Apinac

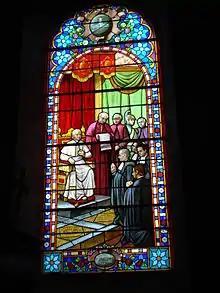
Stained glass window of Apinac church

According to the mayor of Estivareilles, in 1839, the residents of four hamlets in the commune of Apinac voted to become part of Estivareilles rather than Apinac, their reasoning being that not only had they always buried their dead in Estivareilles rather than Apinac but "since time immemorial", they had been spiritually connected with Estivareilles rather than Apinac. In 1881, it had a population of 1,120 people. In 1982, Apinac had a population of 355, with 406 reported in 2019. The principal church dates to the 19th century and is noted for its vibrant stained glass windows. Catholic worship was sanctioned to be held at the Apinac church by the Catholic Church of France.